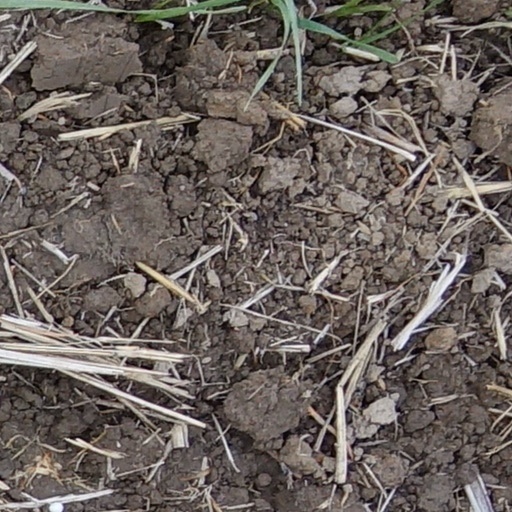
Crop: wheat